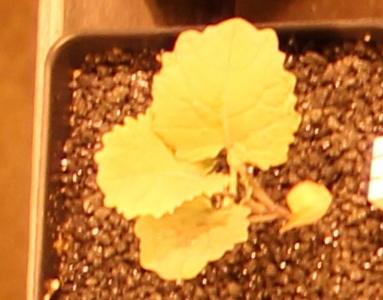
Label: Canola